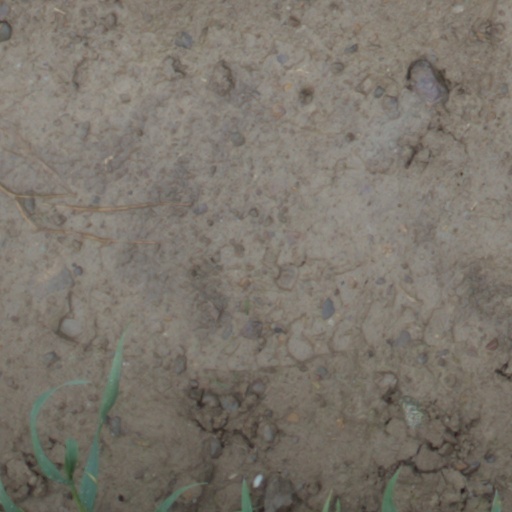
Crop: wheat